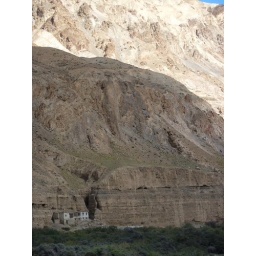
That's a good-sized house dwarfed by mountains